Stout Scarab

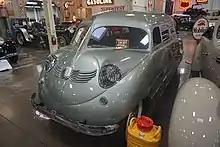
Front view of Stout Scarab at Stahls Automotive Collection

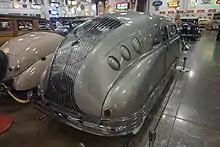
Rear view of Stout Scarab

The Scarab's interior space was maximized by its ponton styling, which dispensed with running boards and expanded the cabin to the full width of the car. A long wheelbase and the engine directly over the rear axle moved the driver forward, enabling a steering wheel almost directly above the front wheels. Passengers entered through a single, large, common door. A flexible seating system could be easily reconfigured (except for the driver's seat, which was fixed). The design anticipated the seating in modern minivans, such as the Chrysler Voyager and Renault Espace; a small card table could be fitted with the passenger seats as needed. Interiors were appointed in leather, chrome, and wood. Design elements also worked in a stylized ancient Egyptian scarab motif, including the car's emblem. Visibility to the front and sides was similar to that of an observation car, although rearward vision was negligible and there were no rear-view mirrors.